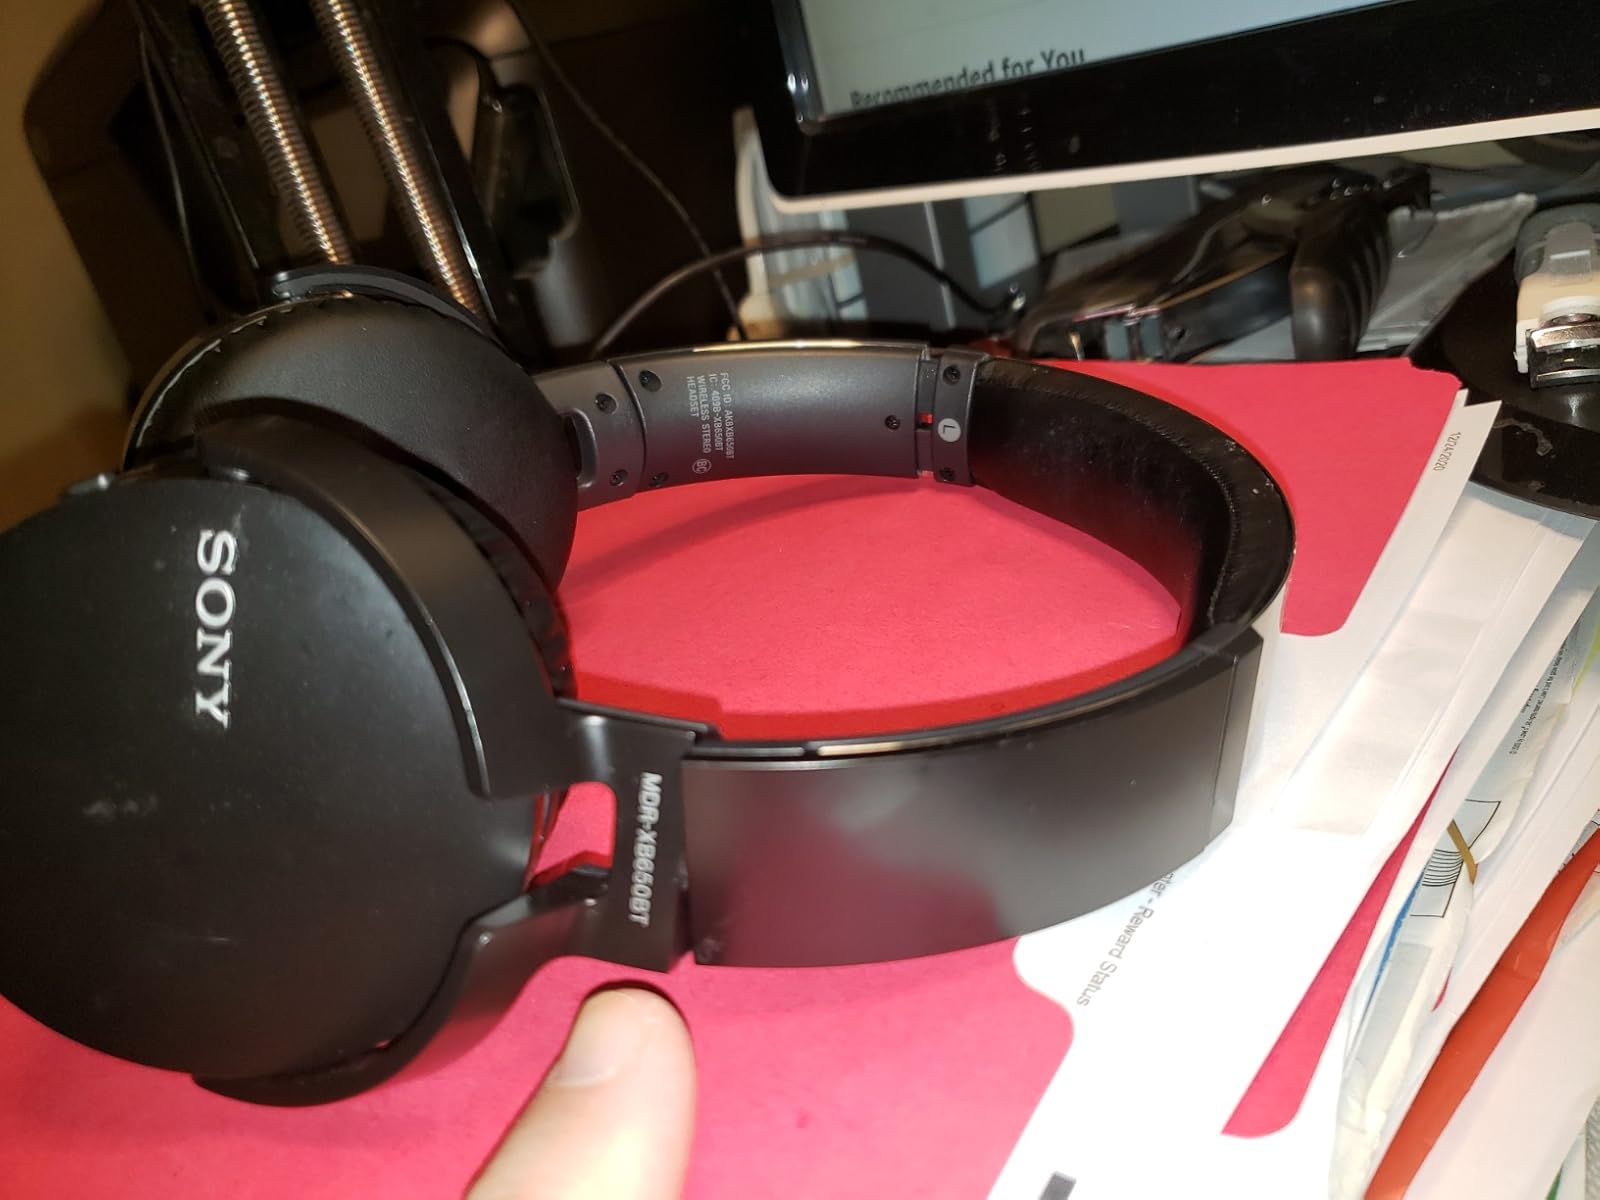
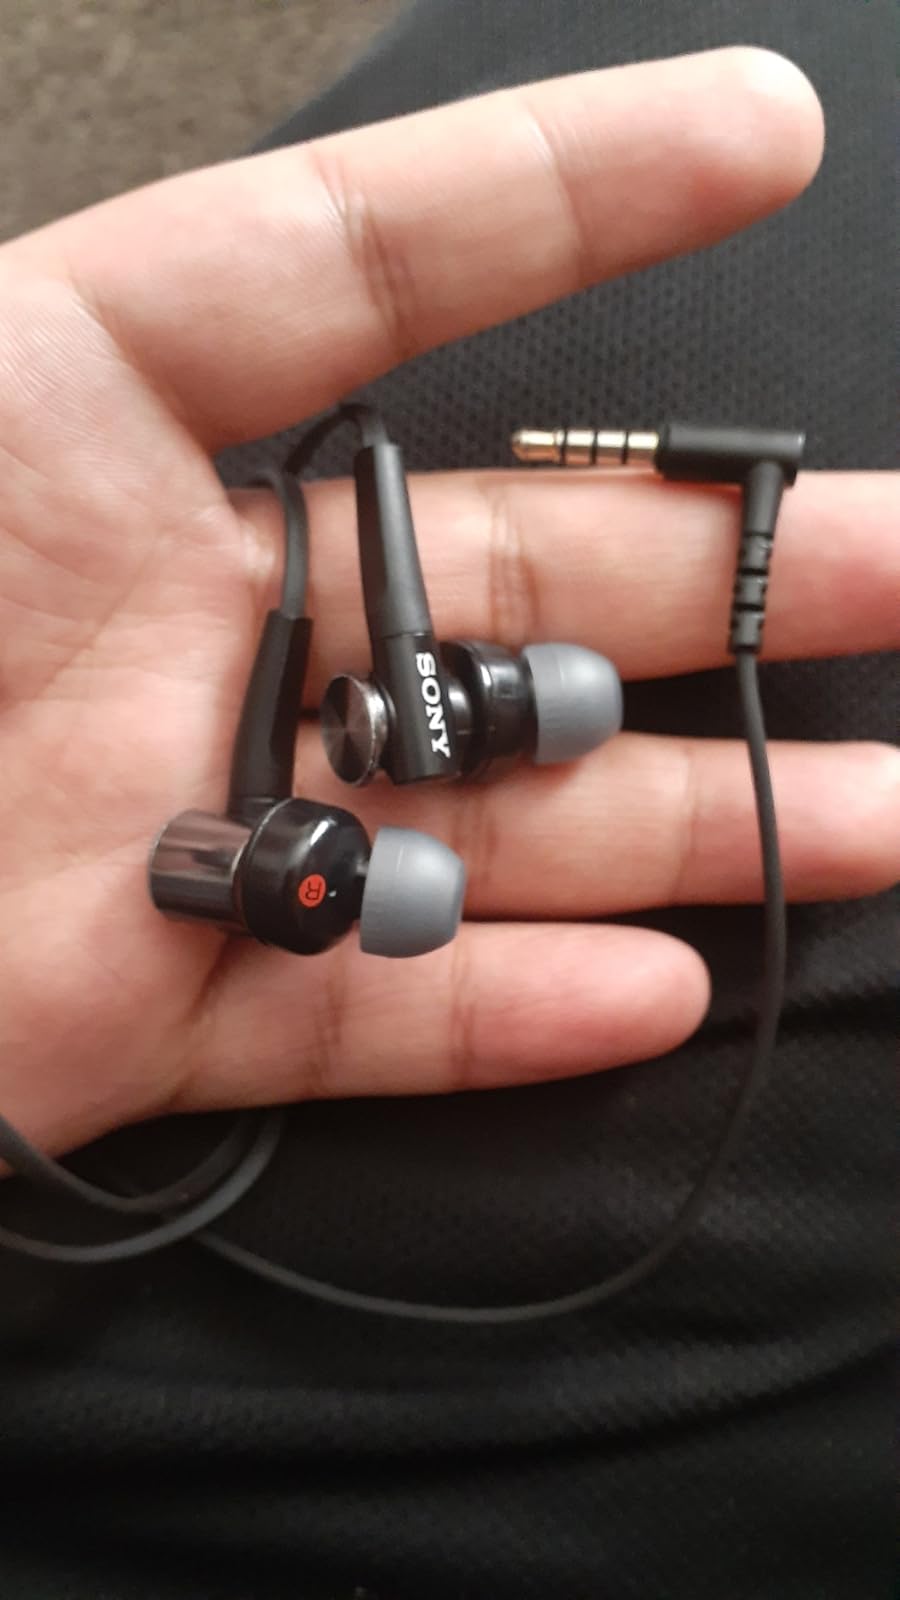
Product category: headphones
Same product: no